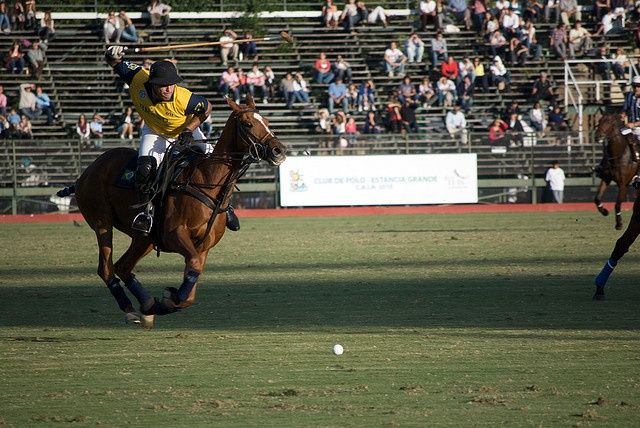
A polo player prepares to the the ball.
A jockey riding on a horse at an event.
a jockey on a horse racing on a track
This man is riding a horse while playing a ball game.
Fans watch as rider gears up to take a swing in polo game.